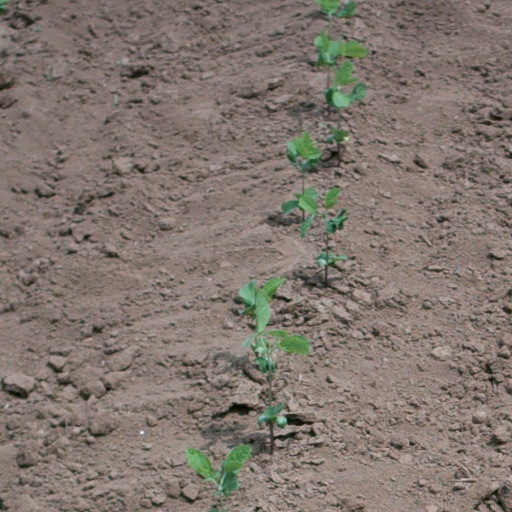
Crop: soybean